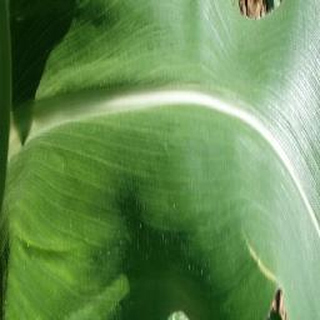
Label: healthy_corn